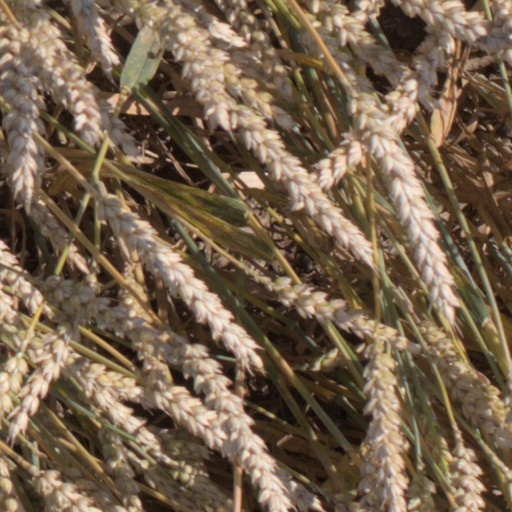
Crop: wheat